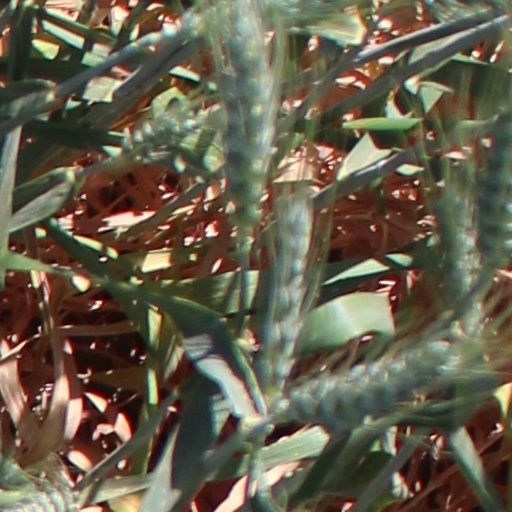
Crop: wheat